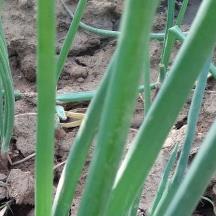
Crop: Onion
Condition: healthy-leaf